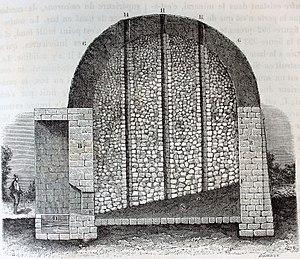
Le soufre est l'élément chimique de numéro atomique 16, de symbole S. C'est un membre du groupe des chalcogènes.